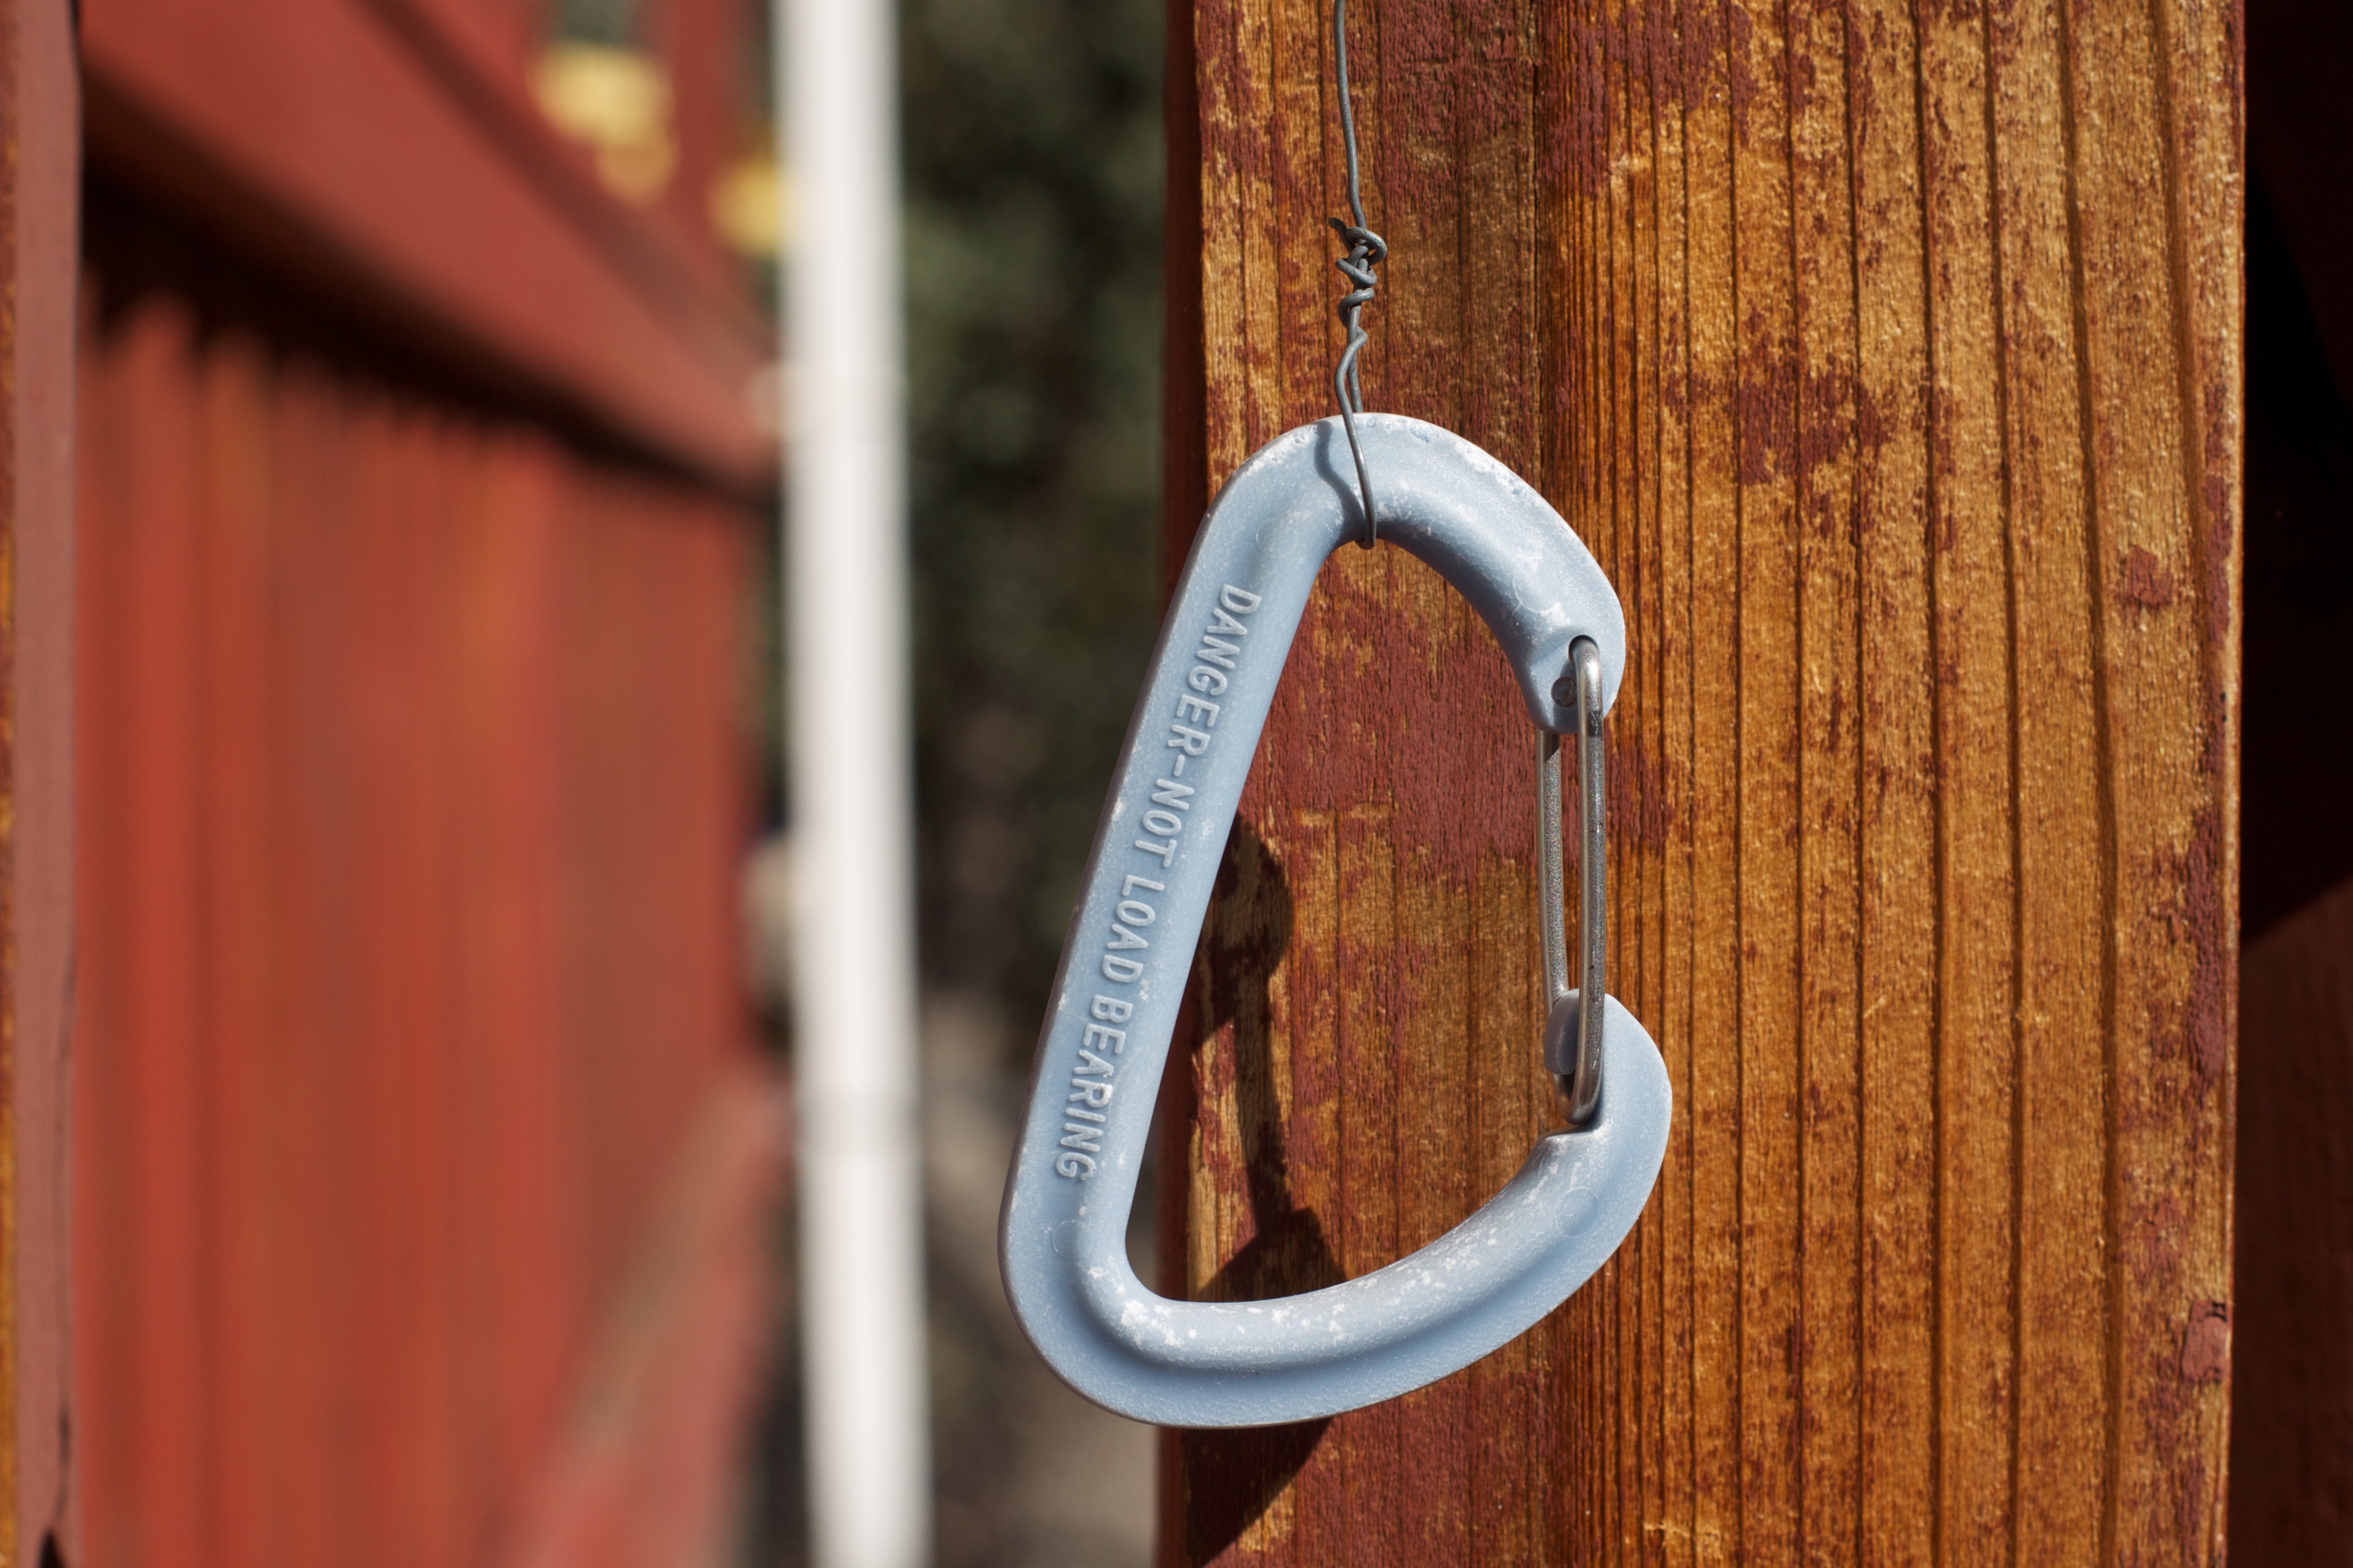
wood, number, red, hook, latch